John Robartes, 1st Earl of Radnor

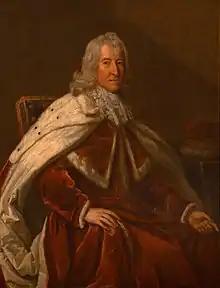
Portrait by Godfrey Kneller

John Robartes, 1st Earl of Radnor (160617 July 1685) was an English politician, peer and military officer who fought for the Parliamentary cause during the English Civil War. He retired from public life before the trial and execution of Charles I (1649) and did not take an active part in politics until after the Restoration in 1660. During the reign of Charles II he opposed the Cavalier party (because he wished for more tolerance of non-Anglican religious sects). Toward the end of his life he opposed the more extreme Protestant groups, led by Anthony Ashley Cooper, 1st Earl of Shaftesbury, who refused to accept the succession of James because he was a self-declared Catholic.